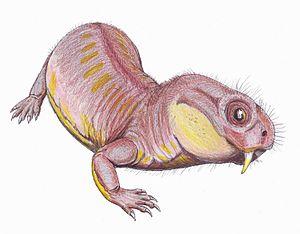
Cet article présente une liste de fossiles classés par pays.
Les Diictodontidae forment une famille éteinte de thérapsides dicynodontes datant de la période permienne.
Robertia est un genre éteint de dicynodontes primitifs, un des premiers membres de ce groupe, il appartient à la famille des Pylaecephalidae ou Diictodontidae. Ses fossiles ont été découverts en Afrique du Sud dans des couches du Permien moyen et supérieur.
Les dicynodontes forment un infra-ordre éteint de thérapsides herbivores appartenant au sous-ordre également éteint des Anomodontia.